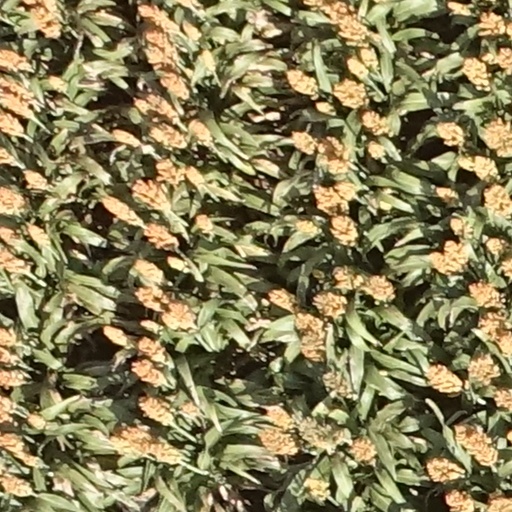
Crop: sorghum